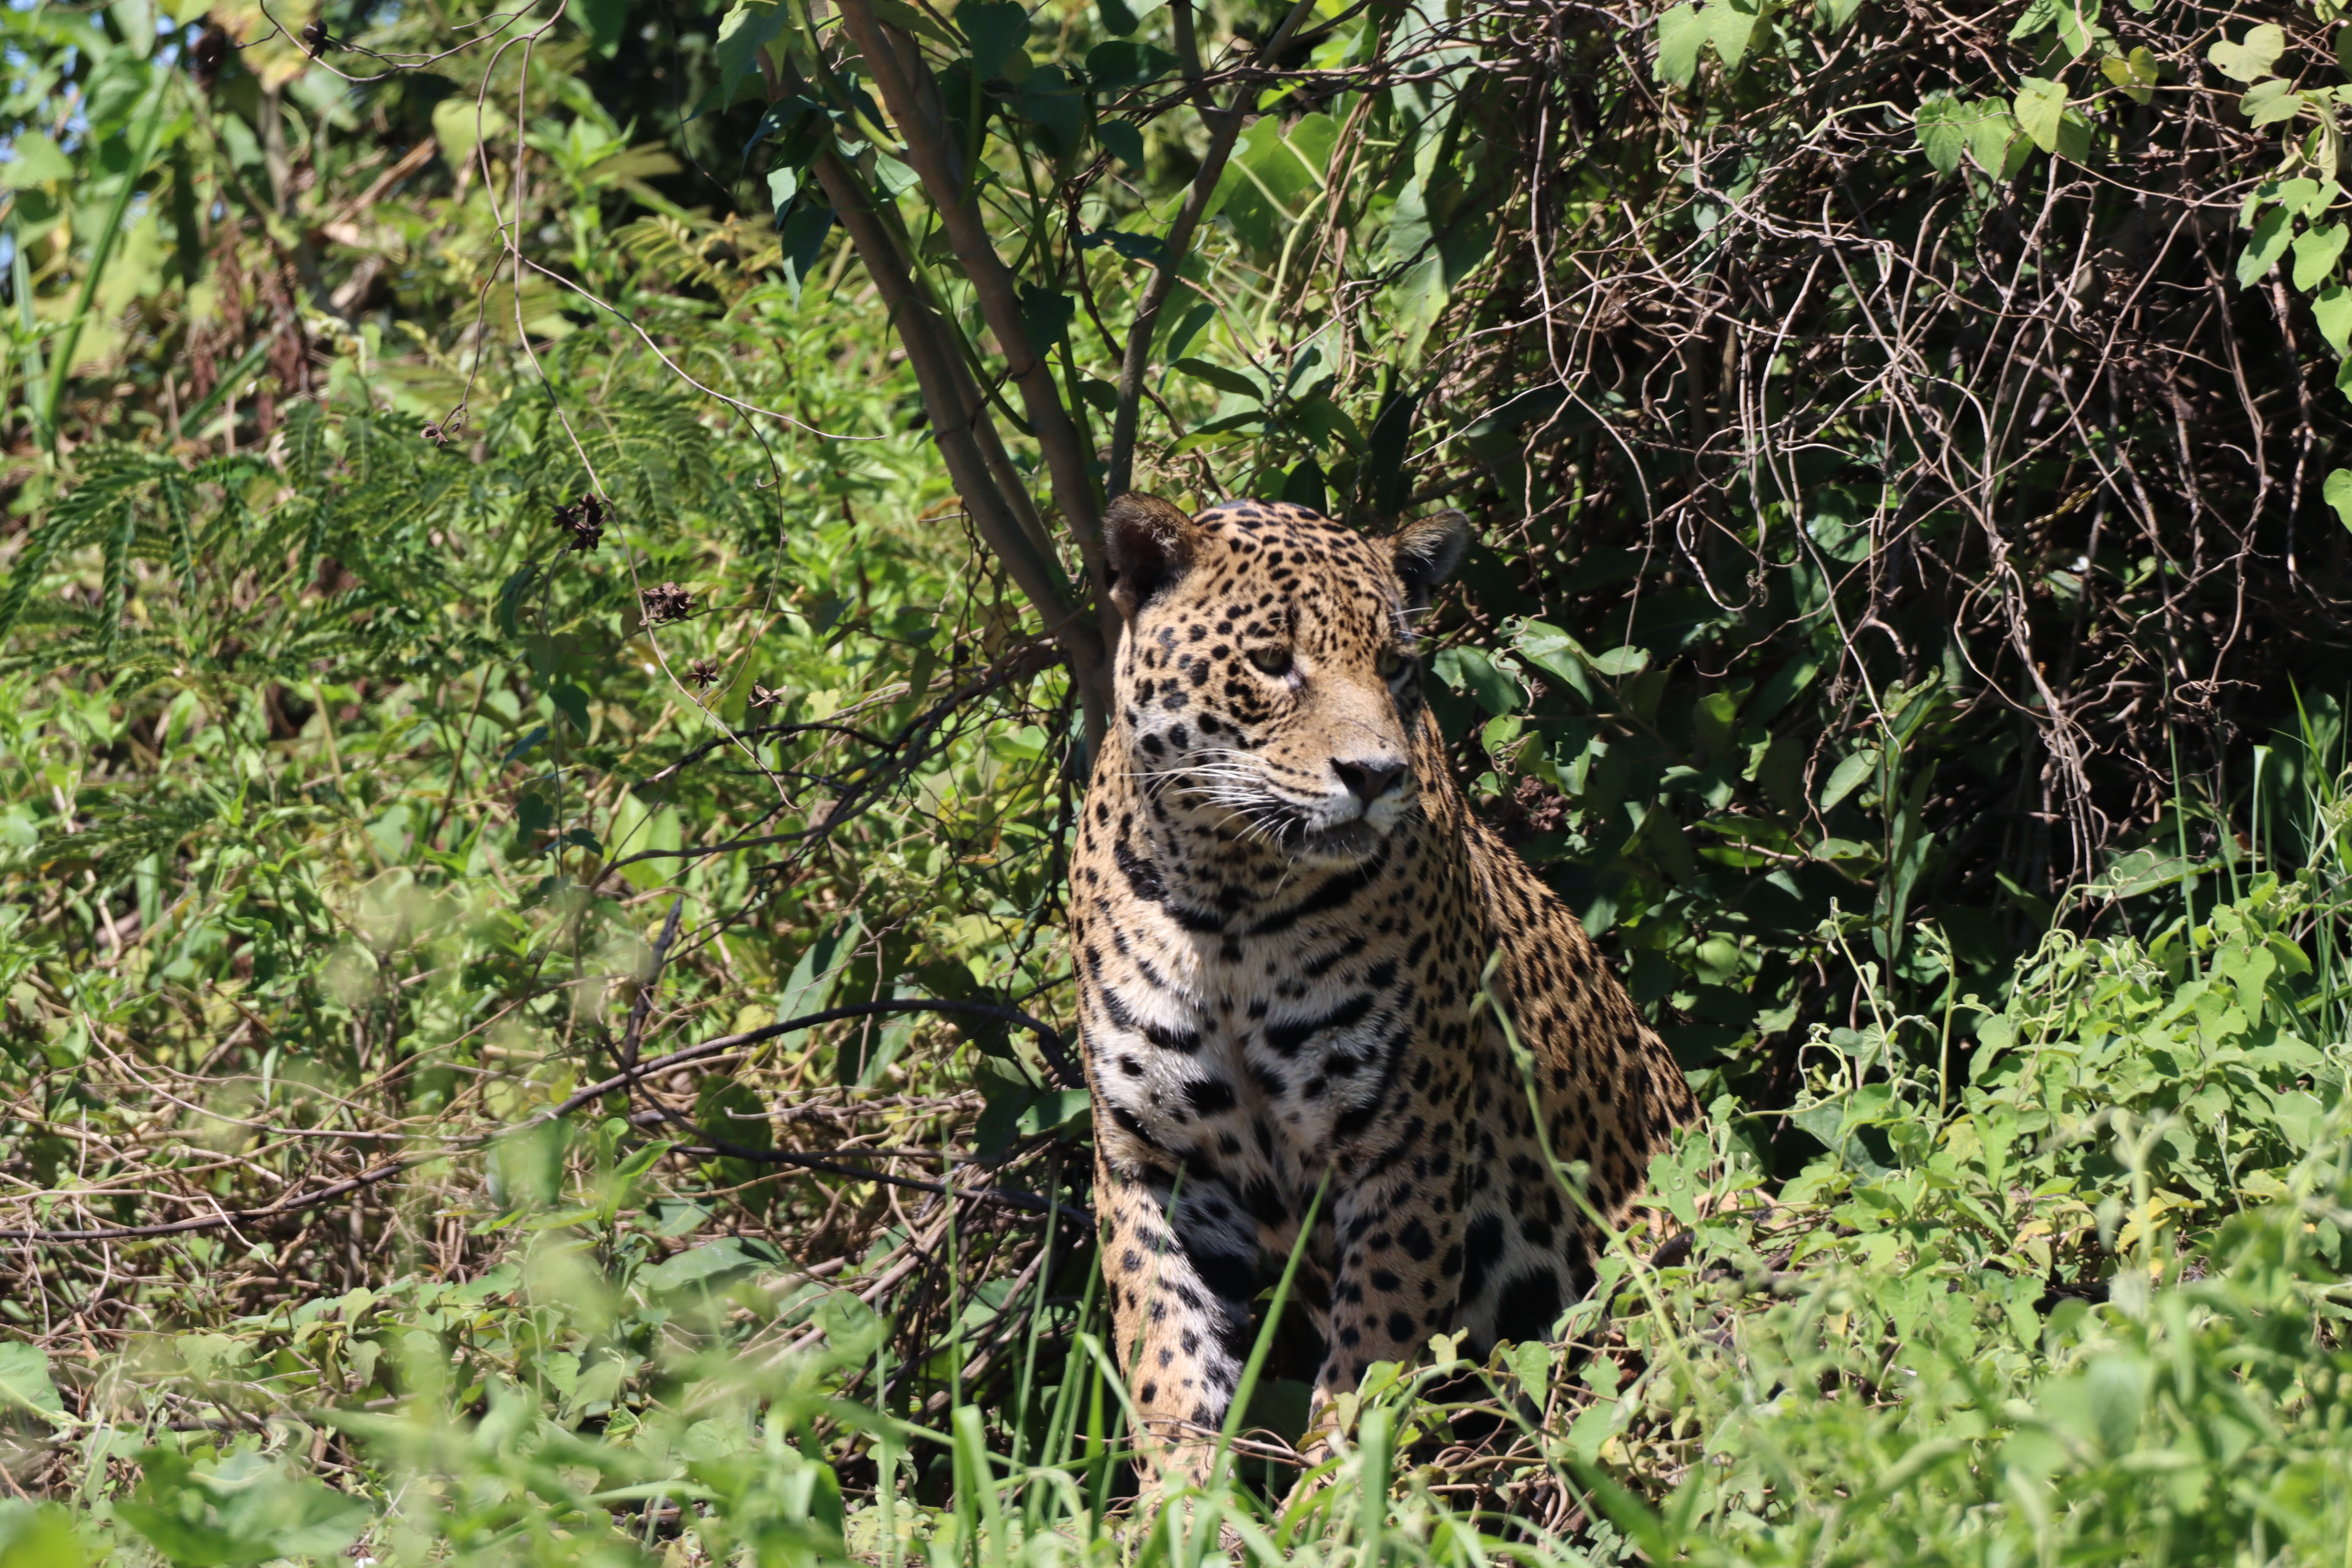
Jaguar: Saseka